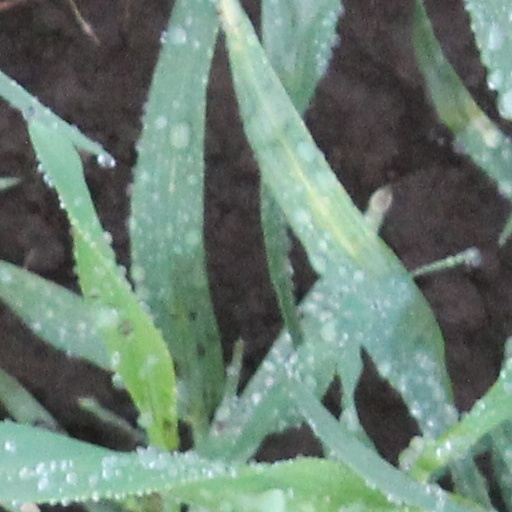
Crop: wheat